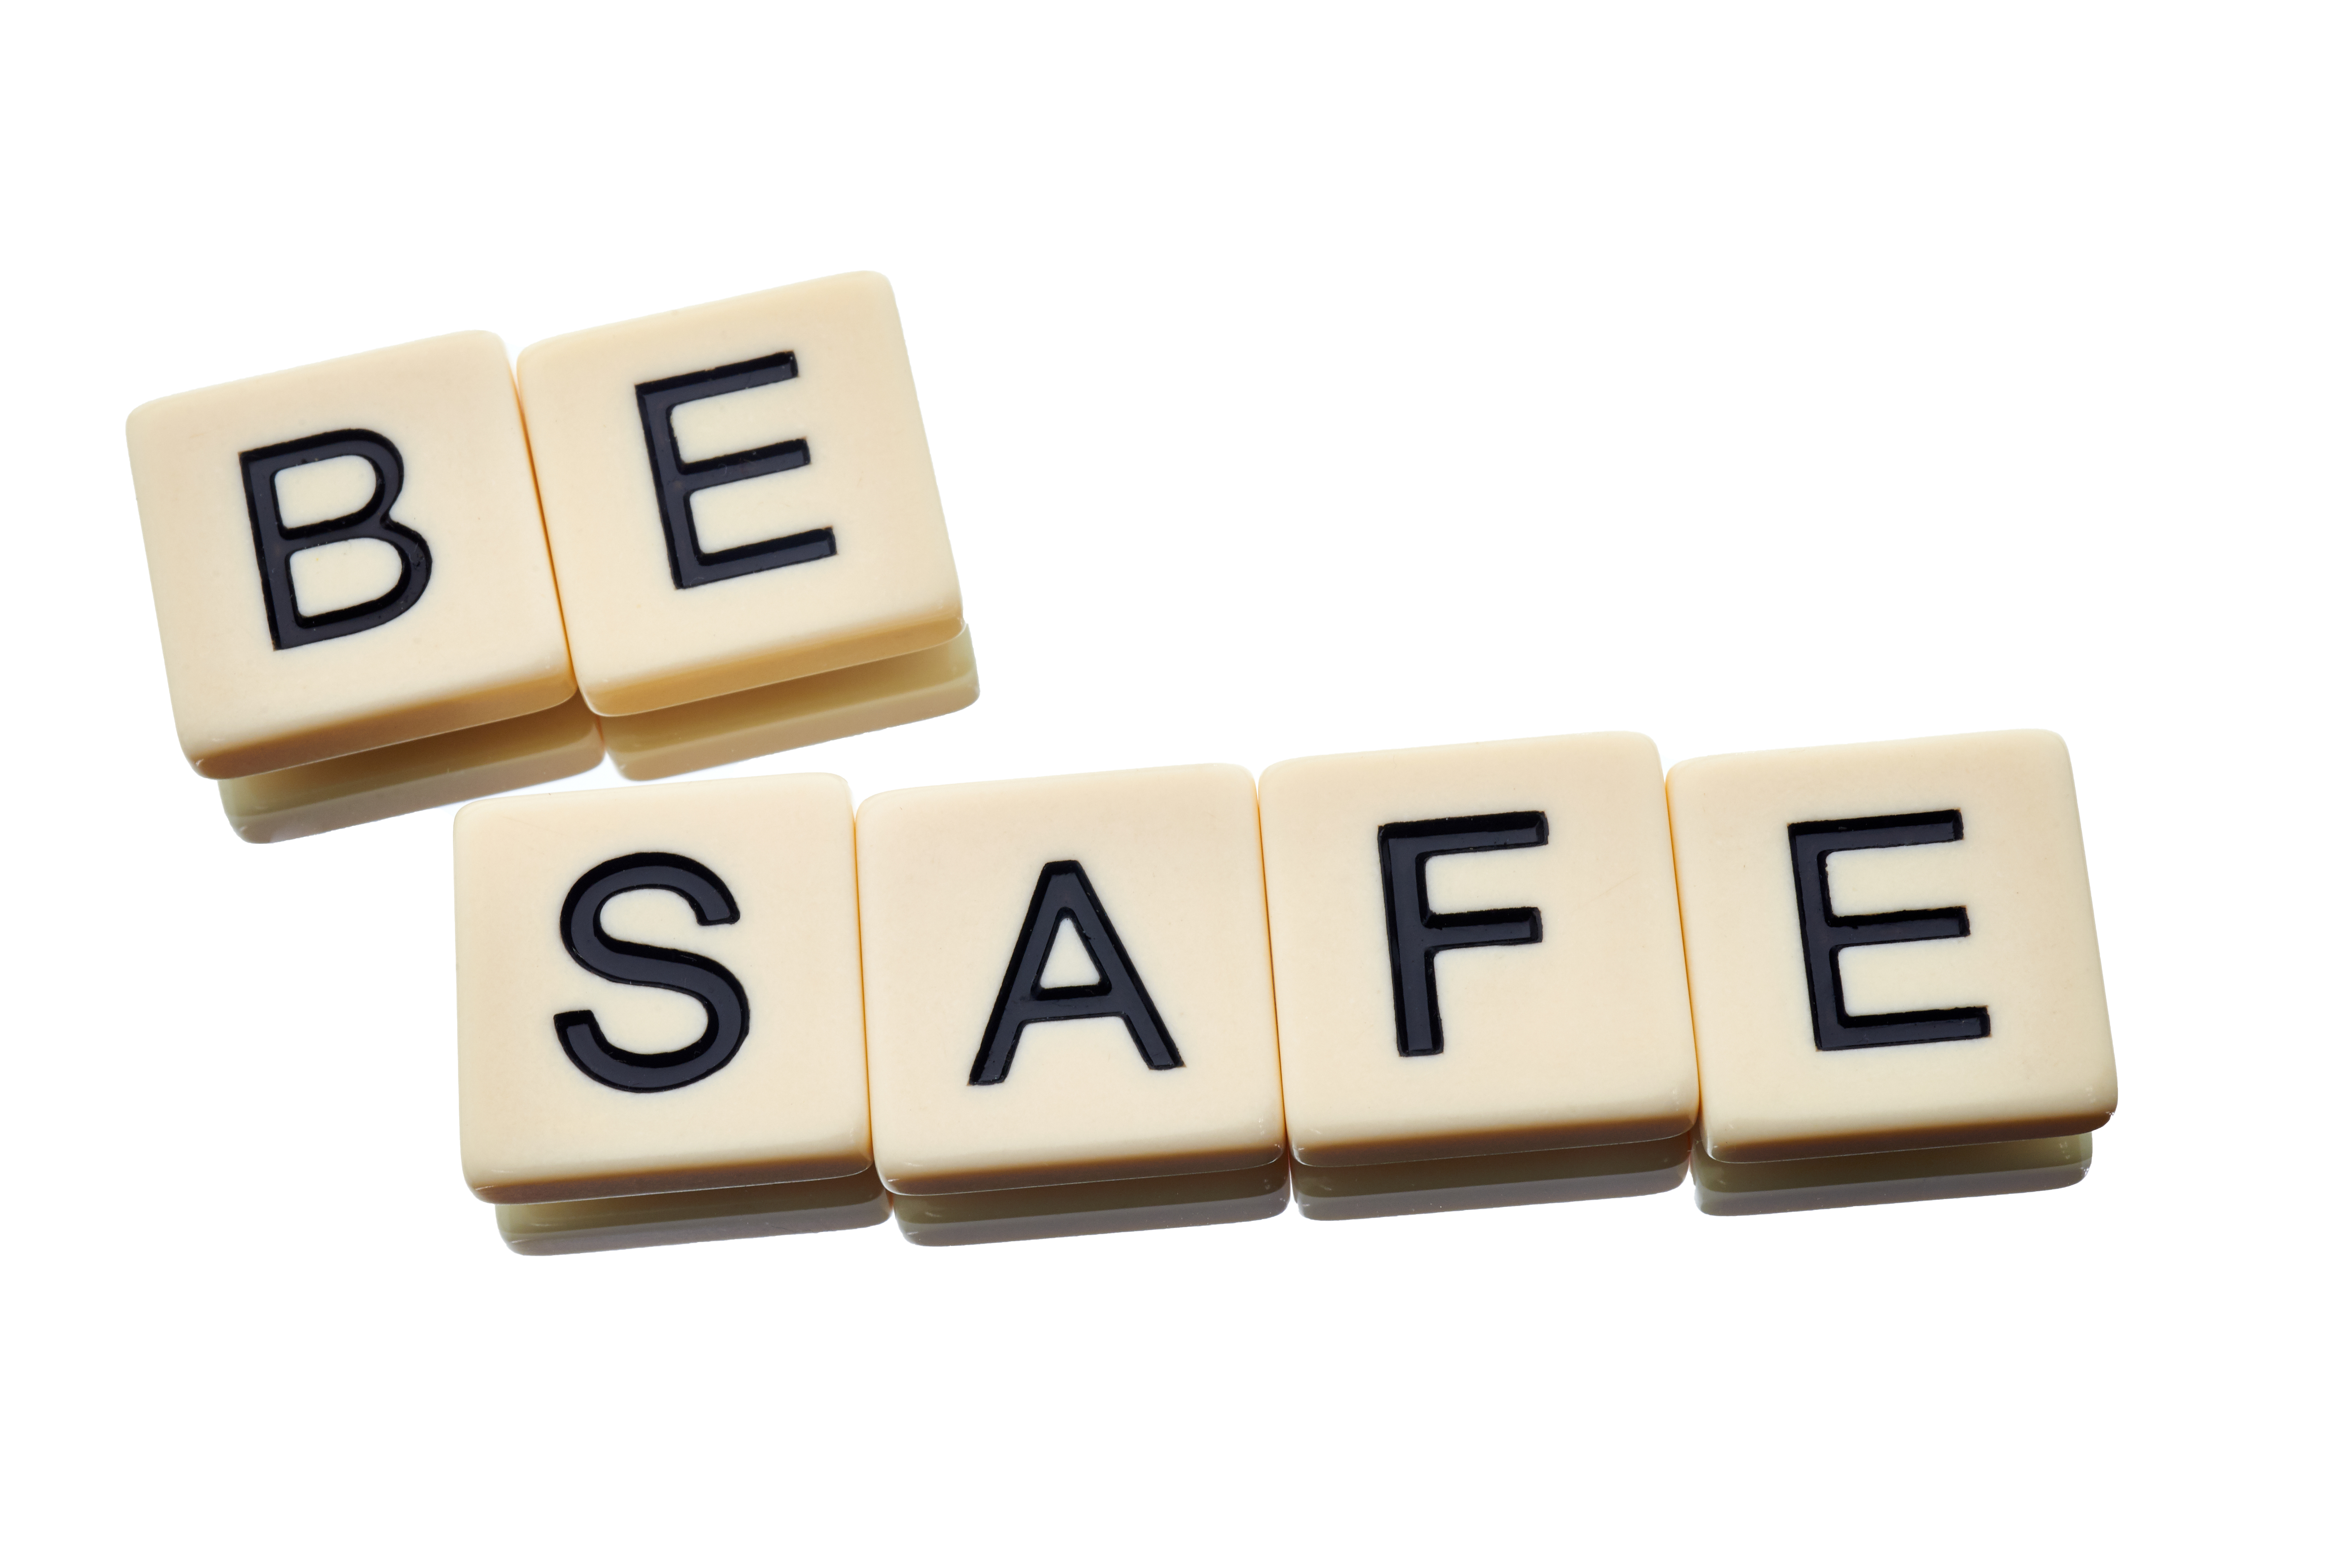
text, white, line, toy block, font, rectangle, beige, number, Material property, square, symbol, wooden block